Greek Military Police

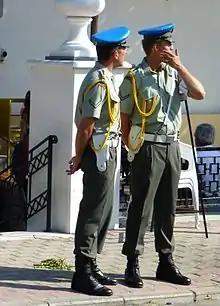
Men of the current Greek Military Police (Stratonomia).

Corresponding organizations exist also for the other two branches of the Greek armed forces: for the Hellenic Air Force (Αερονομία, Aeronomia), founded in 1945 as "Greek Air Force Police" (Ἑλληνική Ἀεροπορικὴ Ἀστυνομία, EAA), and for the Hellenic Navy (Ναυτονομία, Naftonomia, properly Υπηρεσία Ναυτονομίας or Y.NΑ.).